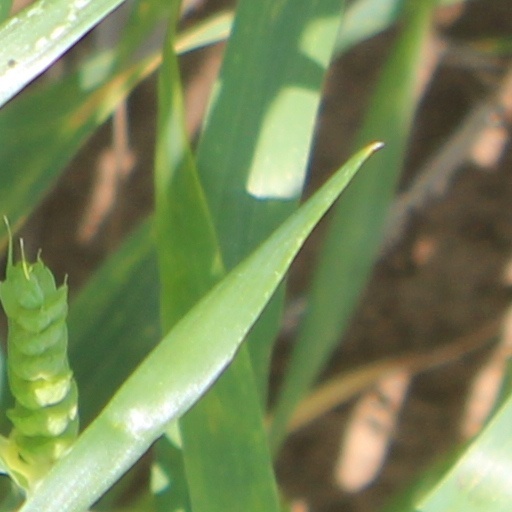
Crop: wheat